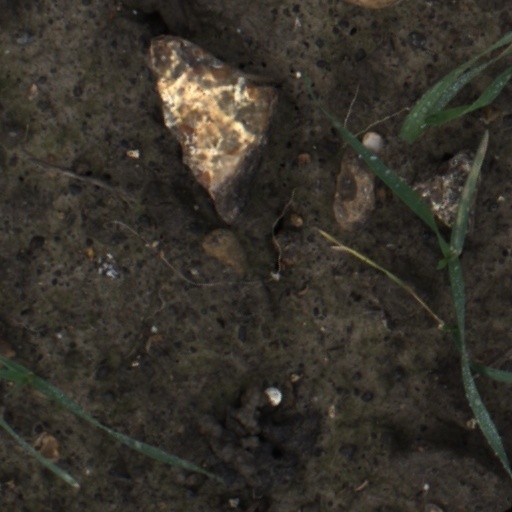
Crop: wheat